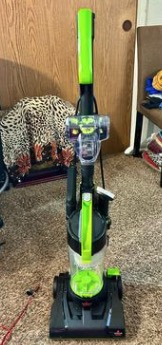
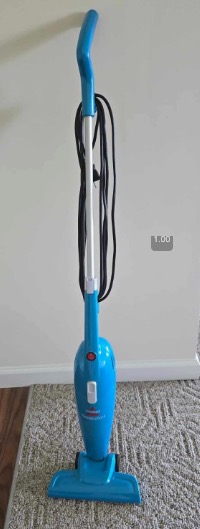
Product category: items_vacuum
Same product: no